History of chess engines

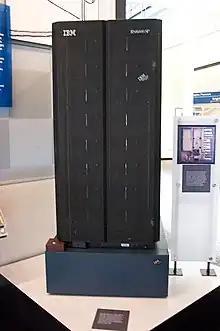
Deep Blue, on display at IBM.

In 1980 Edward Fredkin, computer science professor at Carnegie Mellon University, offered prizes for chess engines to break barriers in the chess world. These included $10,000 for the first engine to reach Grandmaster level, and $100,000 for the first engine to beat a chess world champion.